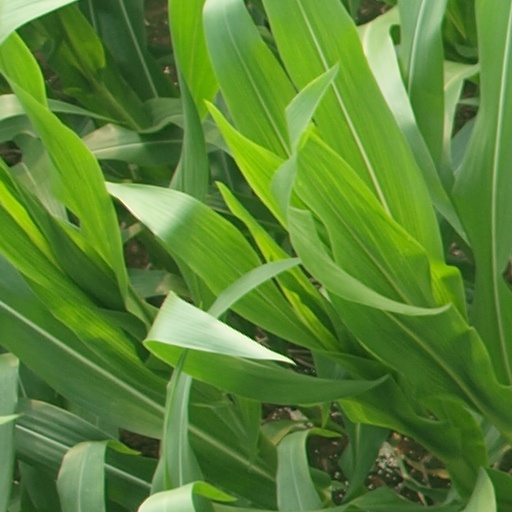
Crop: maize; corn